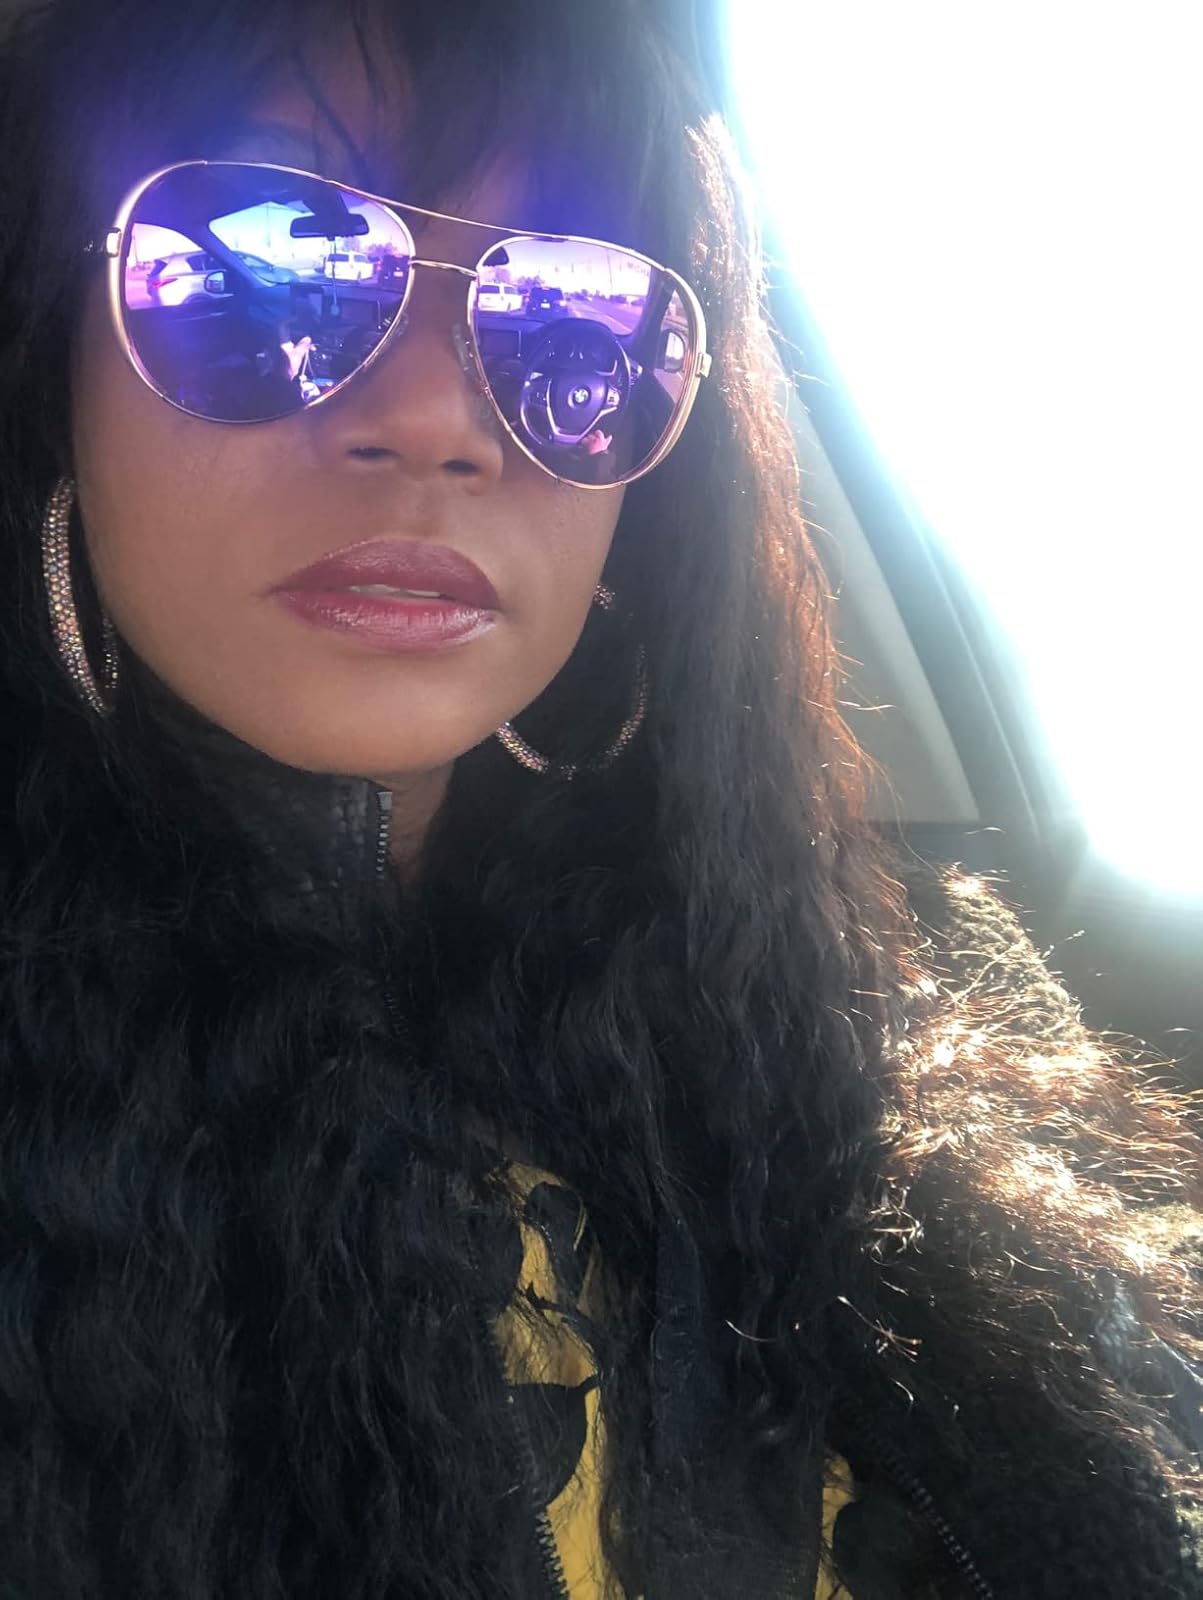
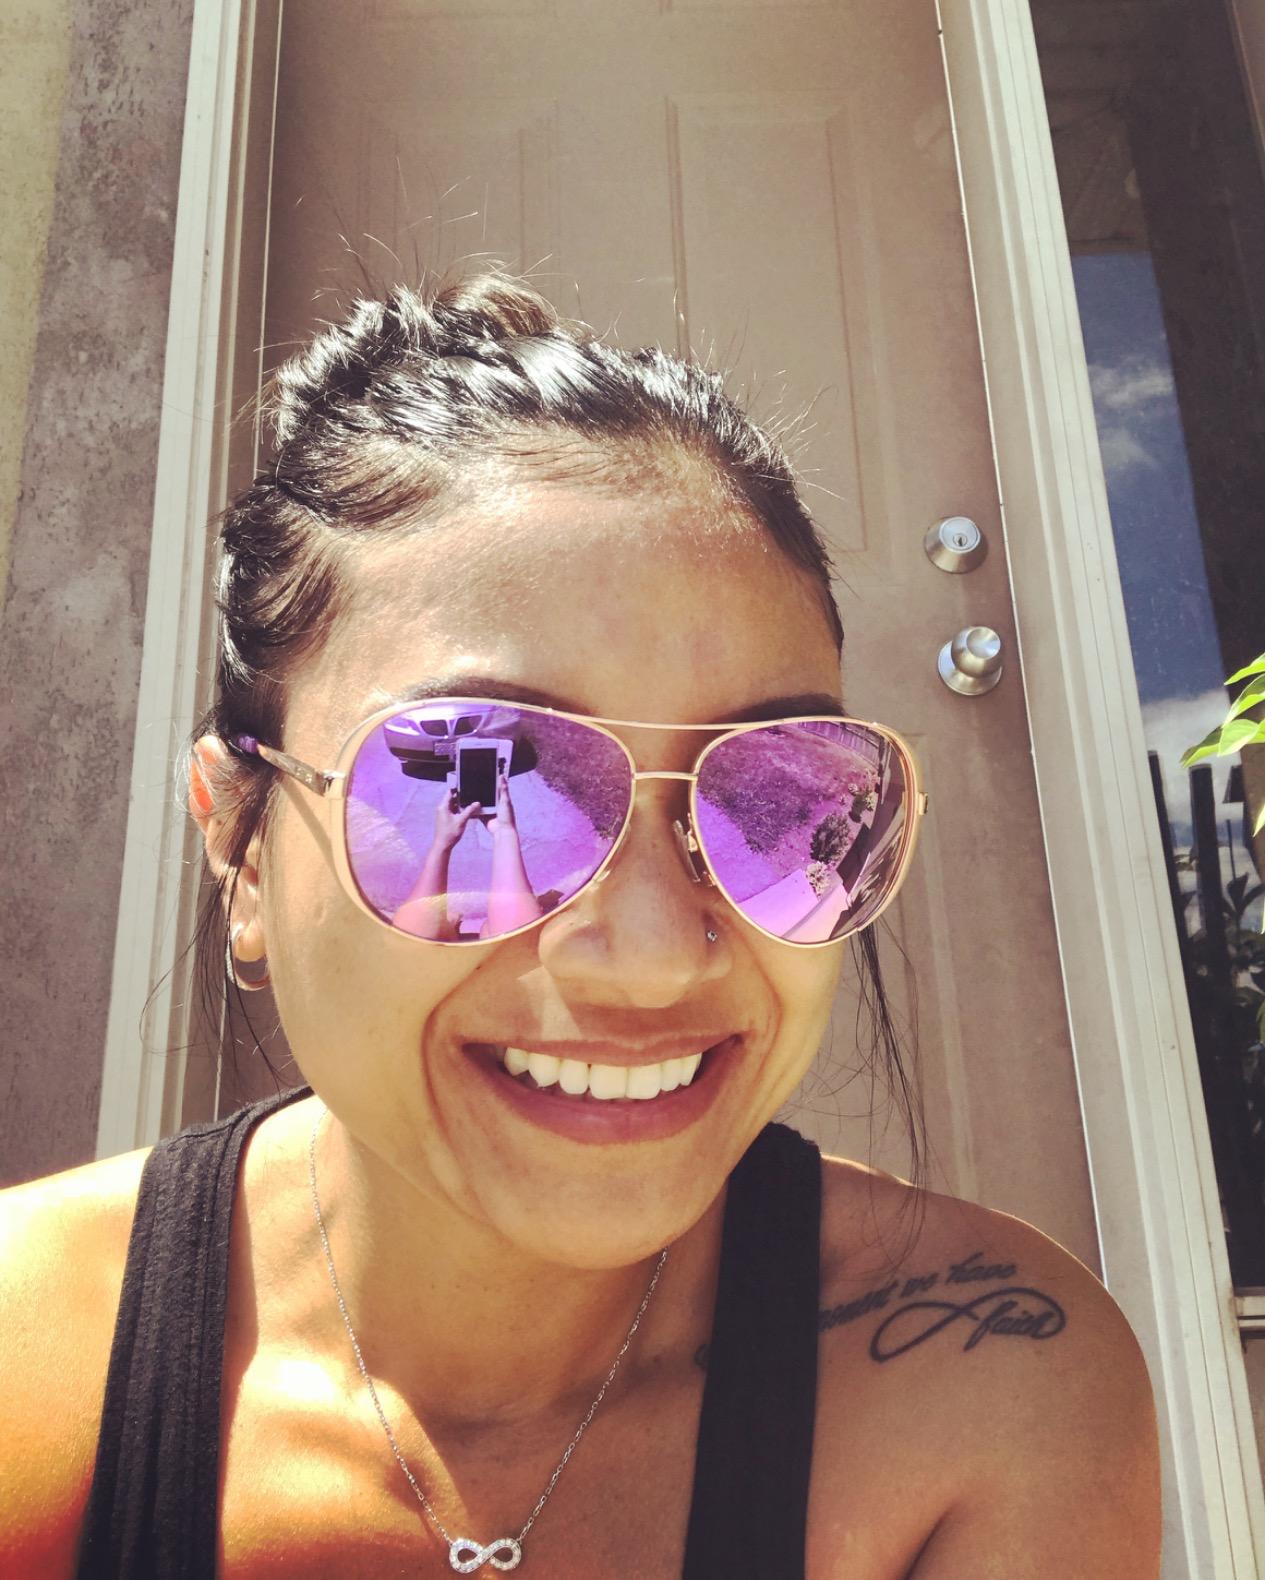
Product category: accessories_sunglasses
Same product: yes